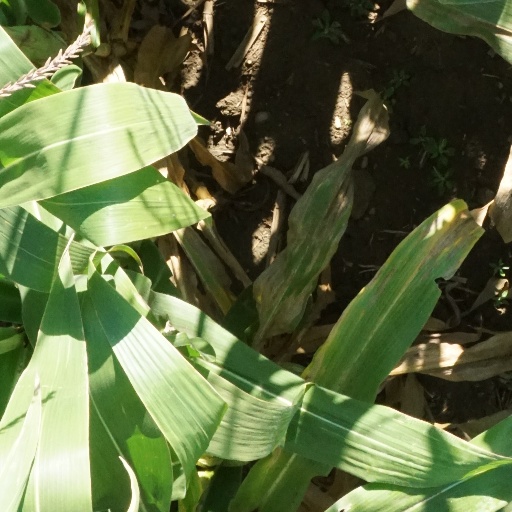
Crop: maize; corn